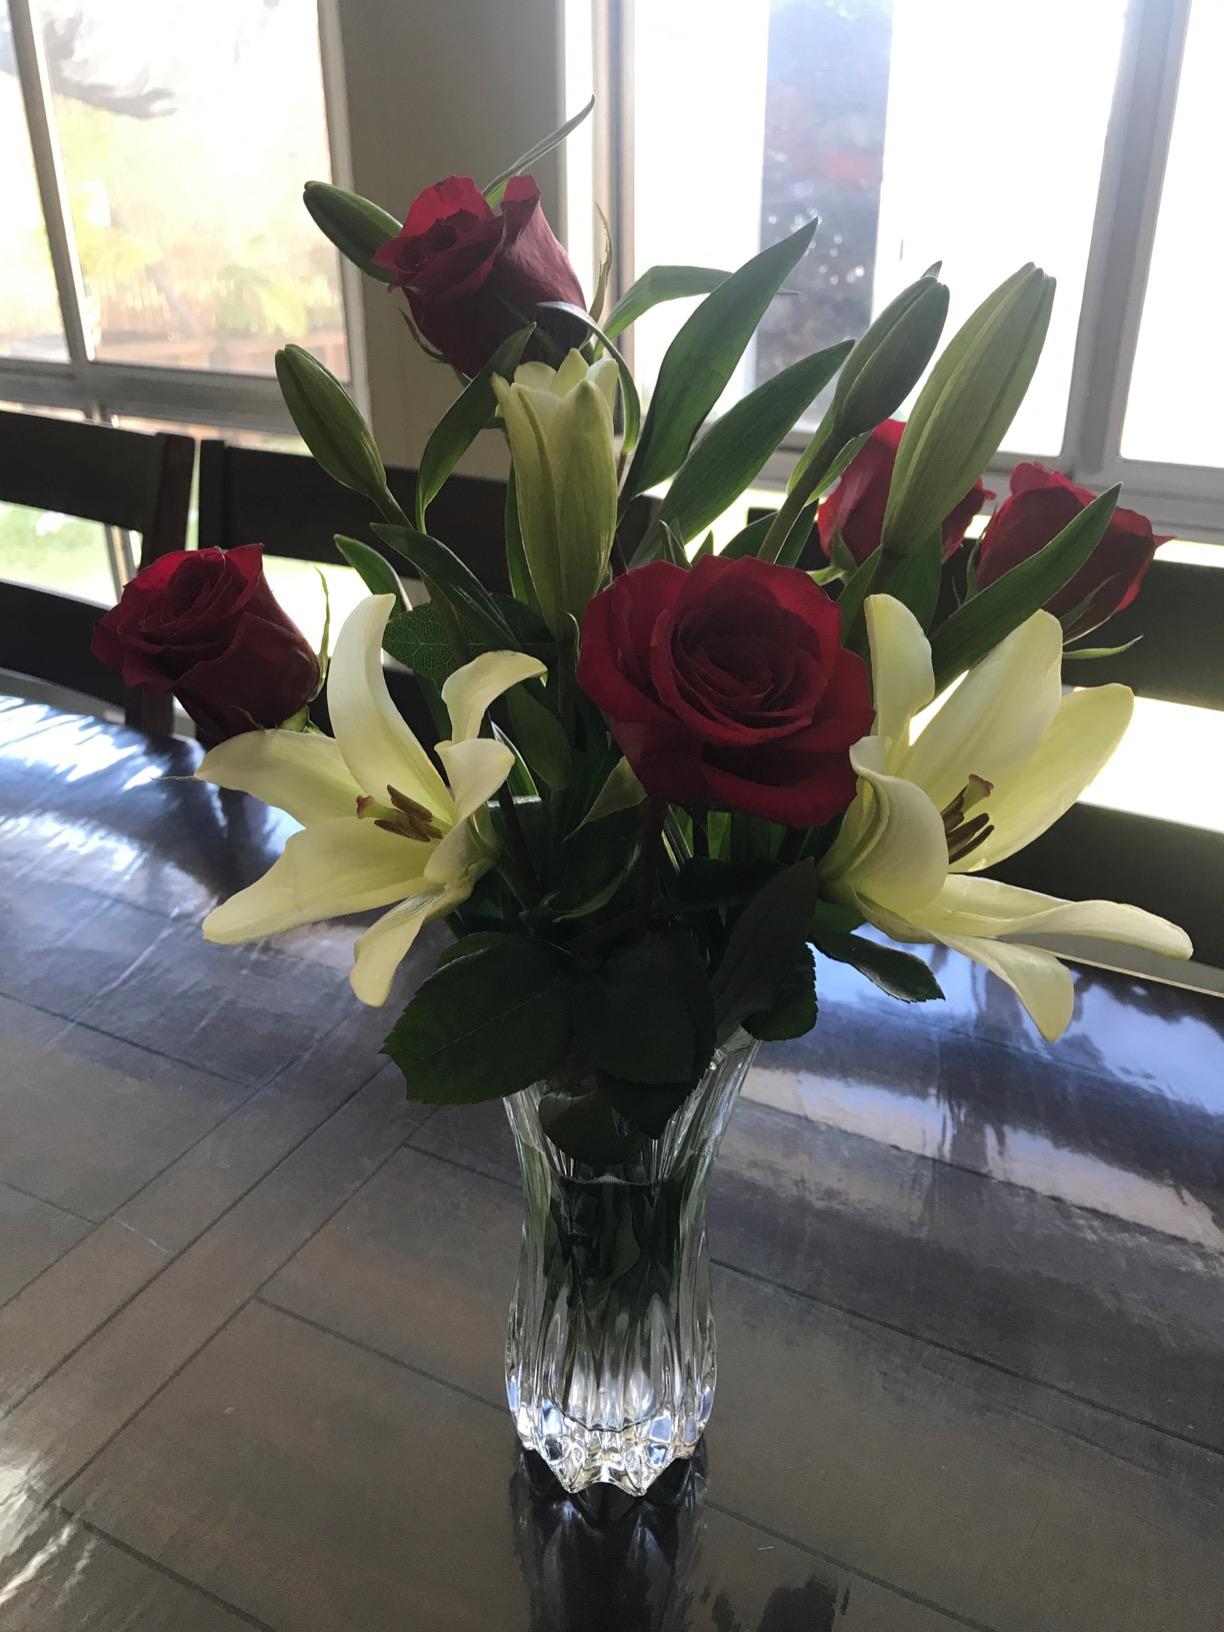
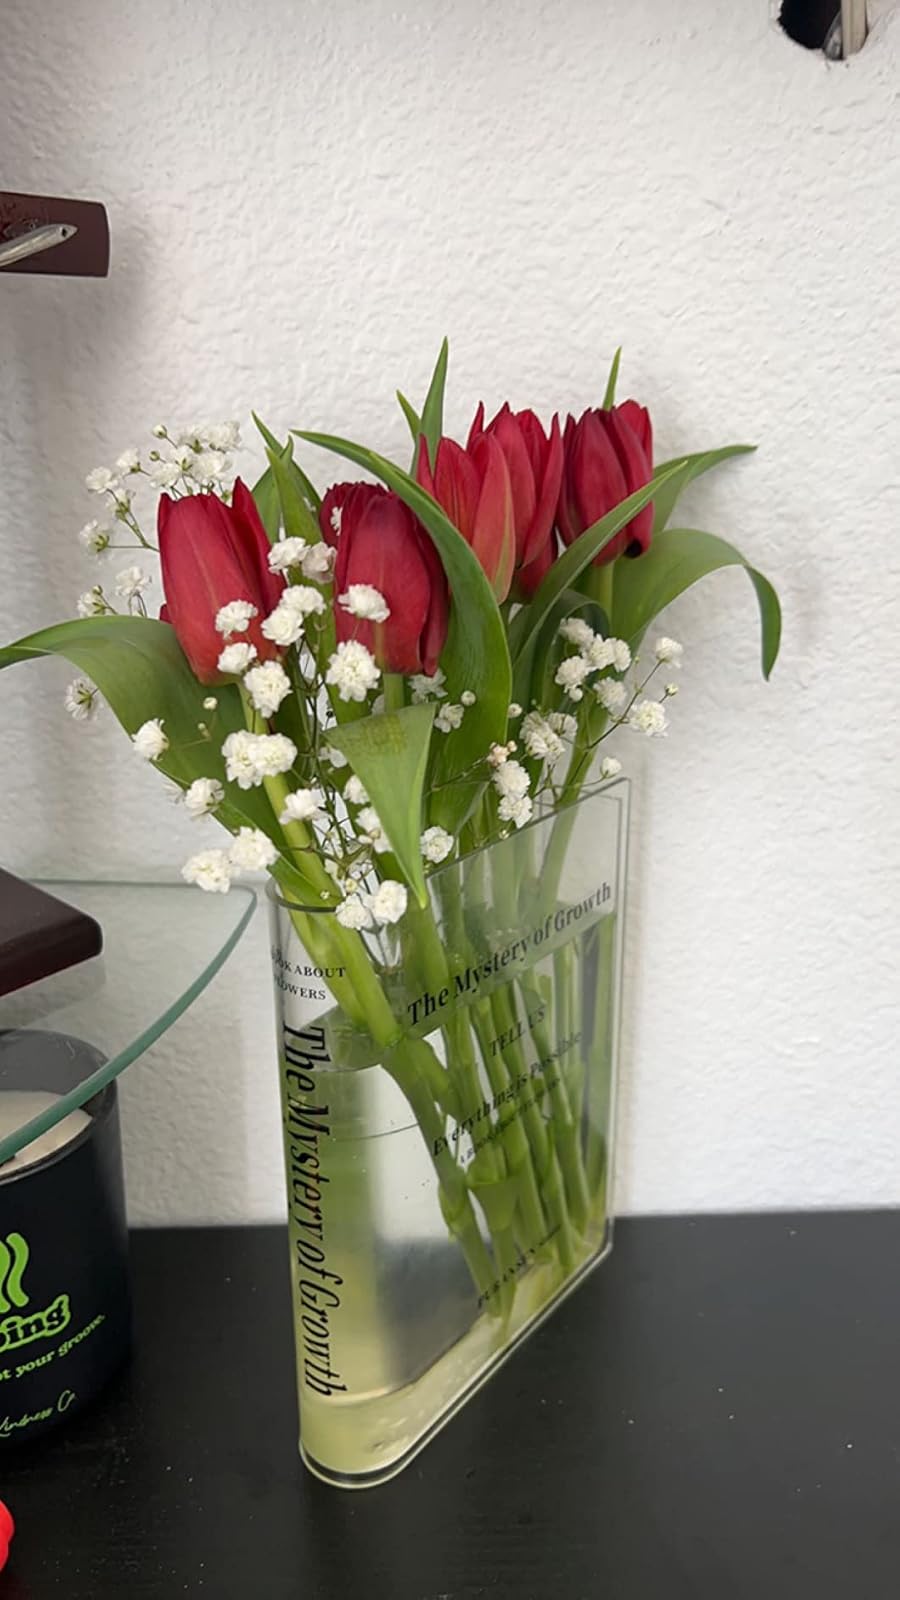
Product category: vase
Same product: no